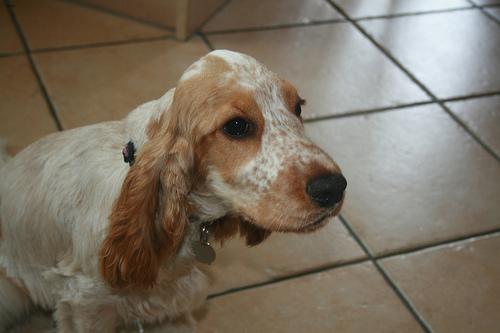
Breed: english cocker spaniel